1957 NCAA University Division basketball championship game

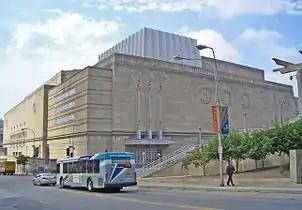
The NCAA National Championship and national semifinal games took place in the Municipal Auditorium in Kansas City, Missouri.

North Carolina's first possession of the second overtime period ended with a turnover, while Kansas missed a long jump shot in theirs. North Carolina's Brennan boxed out Chamberlain who went over him to collect the rebound and was called for over the back. Joe Quigg turned the ball over after traveling, while Chamberlain threw the ball out of bounds on the subsequent possession. Carolina failed to capitalize on Chamberlain's error when Kearns missed the front end of a one-and-one. Kansas came down the court and passed the ball to Chamberlain who was then fouled hard by Cunningham. This sparked an altercation between the teams, resulting in Chamberlain being hit in the stomach with a megaphone and his knee being scarred by a Carolina cheerleader. The referees stopped the commotion, and Chamberlain was sent to the free-throw line. He missed both shots, and Carolina got the rebound. The Tar Heels aimed to hold the ball for a final, shot but they turned the ball over to Kansas with ten seconds to go. Then the Jayhawks called a timeout with six seconds left. The ball went to Kansas' Loneski who missed a shot, and the game remained tied at 48.